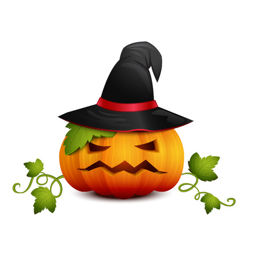
food on a white background .